List of birds of Madeira

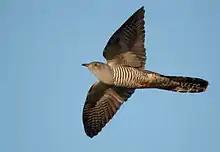
Common cuckoo

The family Cuculidae includes cuckoos, roadrunners and anis. These birds are of variable size with slender bodies, long tails and strong legs. The Old World cuckoos are brood parasites.